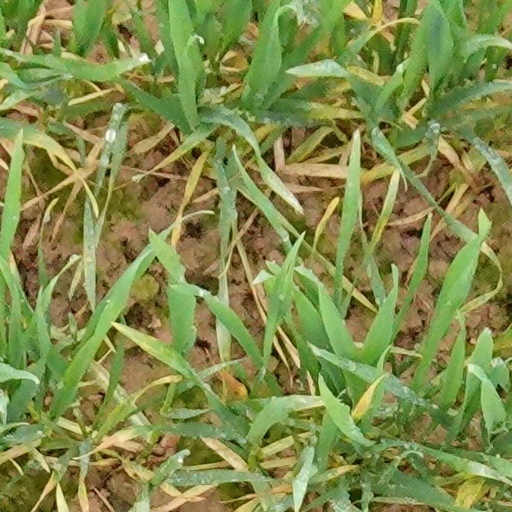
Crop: wheat